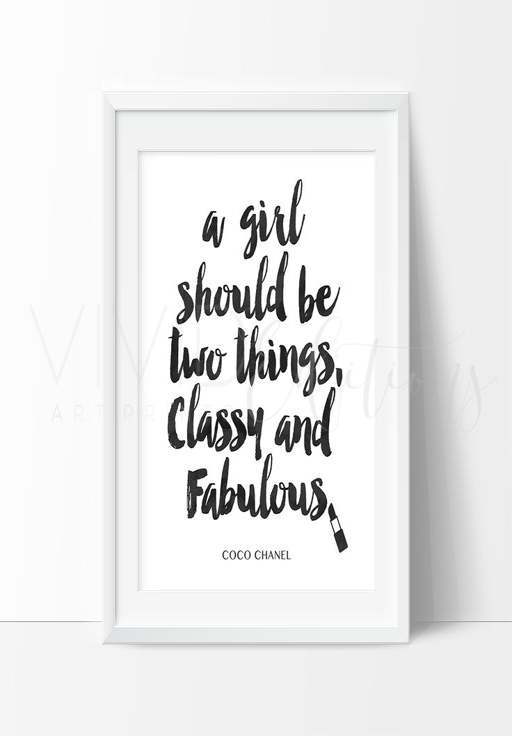
description - specs - processing + shipping - break away from the mold of big - box stores with this original and unique art illustration which is sure to make your room stand out from the crowd .